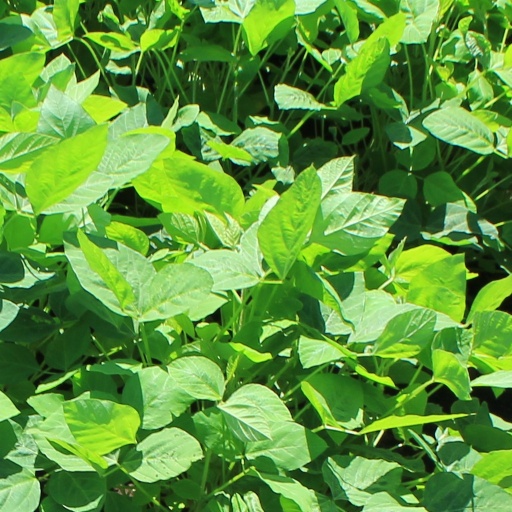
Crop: soybean